¡Asu mare! 3

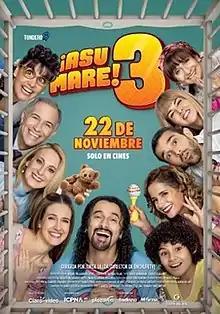
Theatrical release poster

¡Asu mare! 3 is a 2018 Peruvian comedy film directed by Jorge Ulloa. Sequel to "¡Asu mare!" and "Asu mare 2", starring Carlos Alcántara. It premiered on 22 November 2018 in Peruvian theaters.